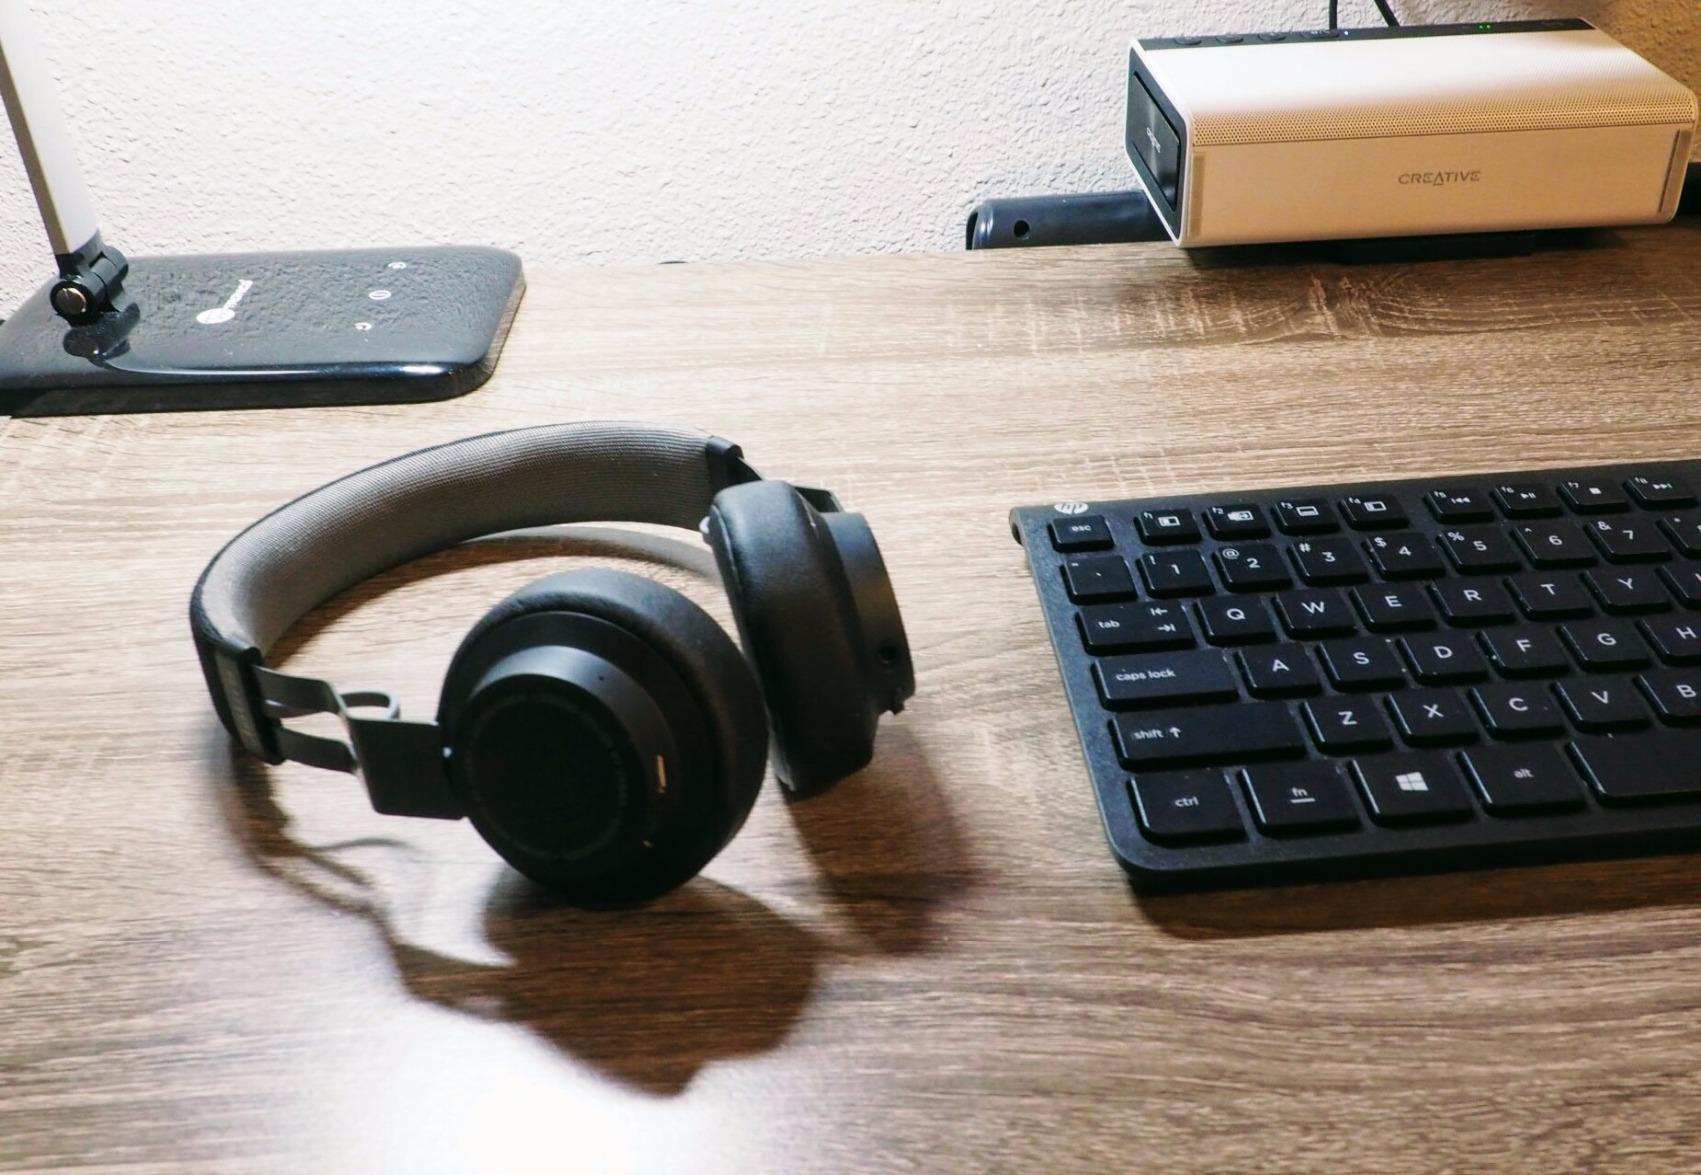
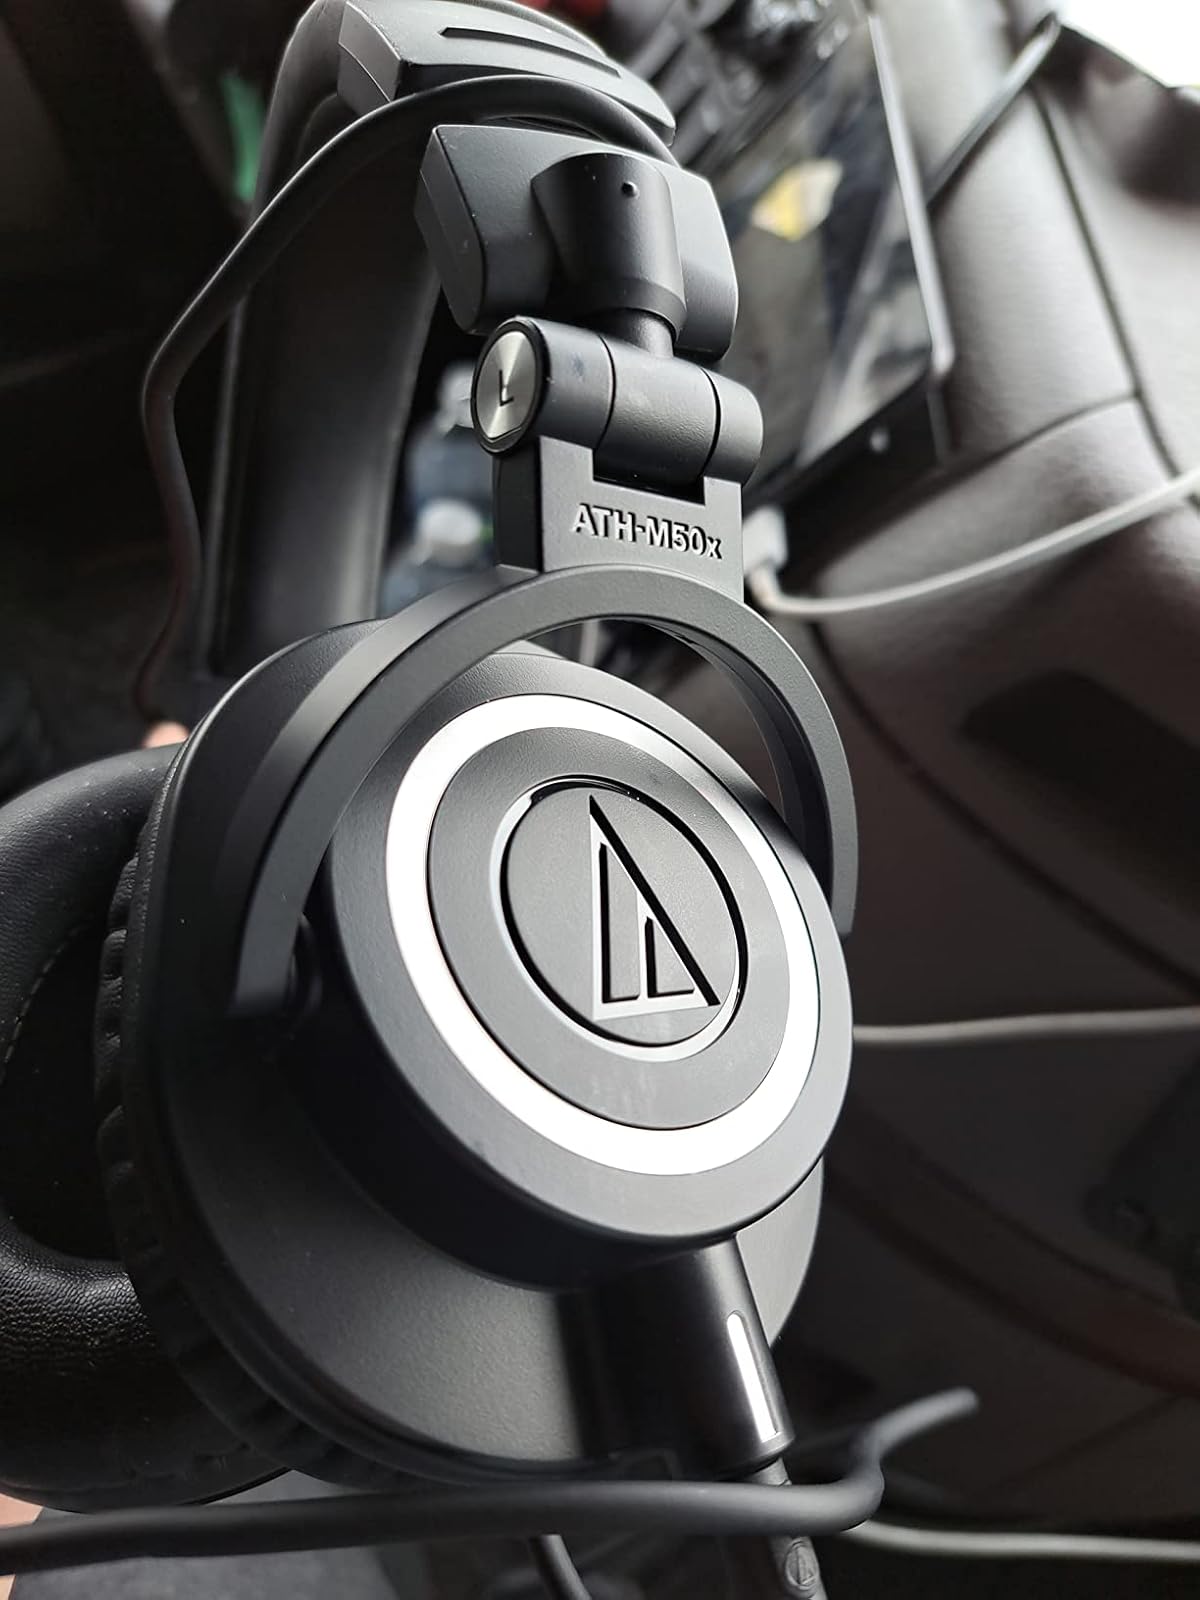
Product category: headphones
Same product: no